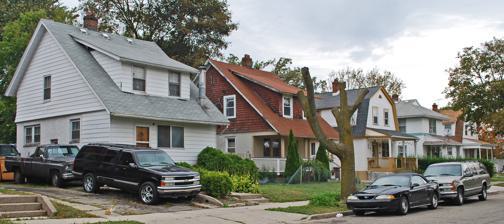
Building: Modern Housing Corporation Addition Historic District
Country: United States of America
Year built: 1919
United States historic place Modern Housing Corporation Addition Historic District U.S. National Register of Historic Places Location Roughly bounded by Montcalm St., Perry St., Joslyn Ave., Gage St., Glenwood, and Nelson St., Pontiac, Michigan Coordinates 42°39′13″N 83°16′44″W / 42.65361°N 83.27889°W / 42.65361; -83.27889 ( Modern Housing Corporation Addition Historic District ) Area 57 acres (23 ha) Built 1919 ( 1919 ) Architectural style Colonial Revival , Bungalow / craftsman NRHP reference No. 89000490 Added to NRHP June 9, 1989 The Modern Housing Corporation Addition Historic District is a residential historic district located in Pontiac, Michigan and roughly bounded by Montcalm Street, Perry Street, Joslyn Avenue, Gage Street, Glenwood Street, and Nelson Street. It was listed on the National Register of Historic Places in 1989. History At the close of World War I , demand for automobiles exploded, and in 1919 General Motors found that it could not keep up with the demand. This was in part due to a critical housing shortage near its plant in Pontiac: although the company could find workers, the workers could not find any housing. In response, GM established the Modern Housing Corporation. The company first began developing 750 houses on a 660-acre parcel just southwest of the current district, and in October 1919 continued by platting the Modern Housing Corporation Addition. The neighborhood was developed under the leadership of Pierre S. du Pont , then Chairman of GM's Board of Directors. Du Pont commissioned William Pitkin of Boston to lay out the streets of the neighborhood, and Davis, McGrath & Kiessling of New York to design the homes. Construction began immediately. General Motors promoted the housing to its employees, offering financial incentives and reduced down payments. By 1923, over 80% of the lots in the addition had homes built on them, and by 1926 the construction was substantially complete. Although the neighborhood declined as Pontiac's fortunes sank, it has recently seen an upturn. Description The Modern Housing Corporation Addition contains 261 modest homes, along with three public spaces, in a 61-acre tract. All but 12 of the houses are built from one of 16 architectural patterns. The lots are generally 50 feet by 100 feet, with houses of one to two stories and two to four bedrooms, finished with clapboard, wood shingle, stucco and brick. Many of the two-story houses have different materials on each story. References